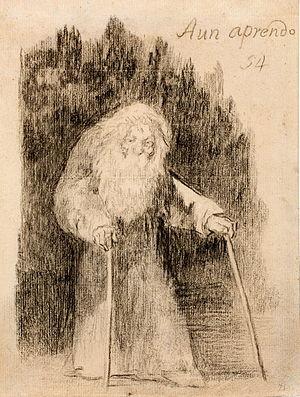
Francisco José de Goya y Lucientes, dit Francisco de Goya, né le 30 mars 1746 à Fuendetodos, près de Saragosse, et mort le 16 avril 1828 à Bordeaux, en France, est un peintre et graveur espagnol. Son œuvre inclut des peintures de chevalet, des peintures murales, des gravures et des dessins. Il introduisit plusieurs ruptures stylistiques qui initièrent le romantisme et annoncèrent le début de la peinture contemporaine. L’art goyesque est considéré comme précurseur des avant-gardes picturales du XXᵉ siècle.